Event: Typhoon Ruby
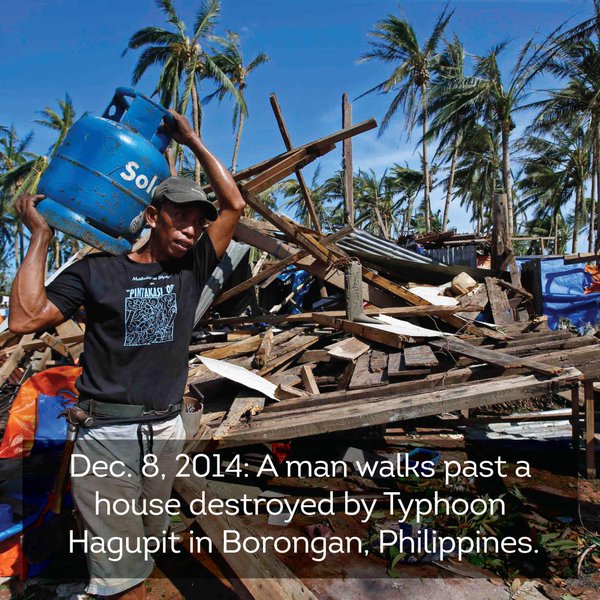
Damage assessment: damage